List of Michigan Wolverines head football coaches

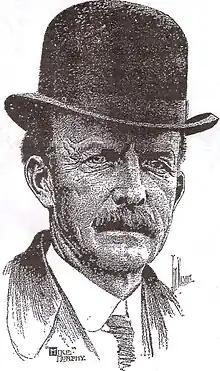
Michigan's first head coach, Mike Murphy, was considered the premier athletic trainer of his era.

Lowest overall winning percentage
1. Rich Rodriguez (.405)
2. Frank Crawford/Mike Murphy (co-head coaches in 1891) (.444)
3. Bump Elliott (.547)
4. Tad Wieman (.594)
5. Brady Hoke (.608)